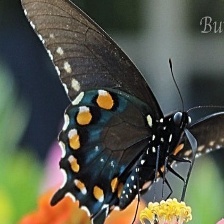
Species: PIPEVINE SWALLOW